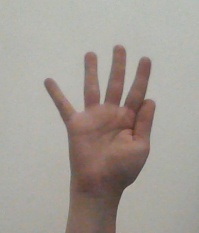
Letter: sheen